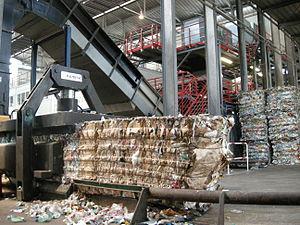
Centre de Tri du SIVADES - Cannes
Le tri des déchets et la collecte sélective sont des actions consistant à séparer et récupérer les déchets selon leur nature, à la source, pour éviter les contacts et les souillures. Ceci permet de leur donner une « seconde vie », le plus souvent par le réemploi et le recyclage, évitant ainsi leur simple destruction par incinération ou abandon en décharge et permettant par conséquent de réduire l'empreinte écologique des déchets.